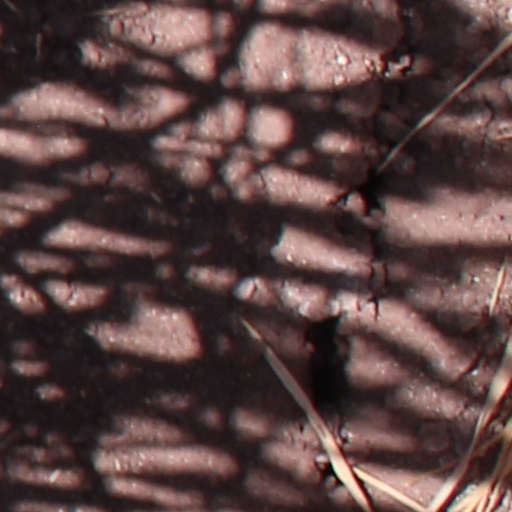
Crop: wheat